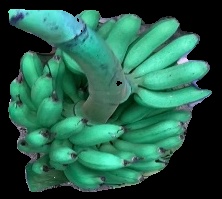
Variety: rasbale
Grade: grade1